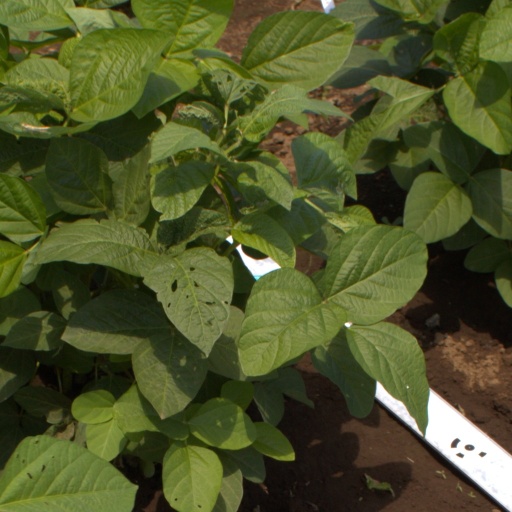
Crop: soybean